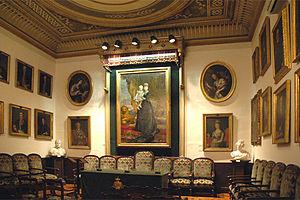
L’Académie royale catalane des beaux-arts de Saint-Georges est une institution culturelle catalane située à Barcelone.
La Loge de mer de Barcelone est un édifice situé à Barcelone. Il fut construit comme une salle de ventes pour les marchands de la ville pour qu'il y passent les contrats. L'édifice néoclassique actuel date du XVIIIᵉ siècle et succède à des bâtiments plus anciens, dont un de l'époque médiévale considéré comme l'une des principales constructions civiles gothiques à deux étages autour de la Méditerranée.